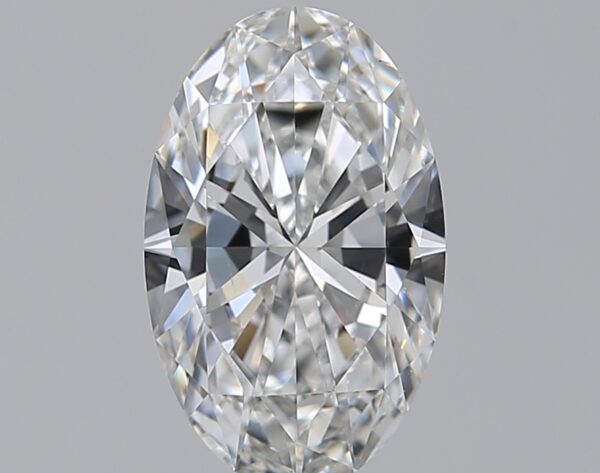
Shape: oval
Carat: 1.51
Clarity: VS2
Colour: E
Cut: EX
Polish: EX
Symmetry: EX
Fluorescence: F
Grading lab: GIA
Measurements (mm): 9.99 x 6.24 x 3.69